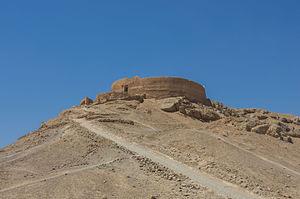
Tour du silence à Yazd